Anarchy in Japansuke

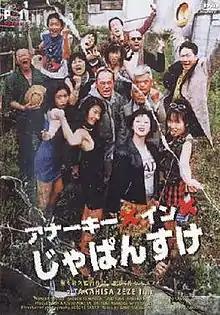
DVD cover

"original title" is a 1999 Japanese "pink film" directed by Takahisa Zeze. It won the Silver Prize at the Pink Grand Prix ceremony.